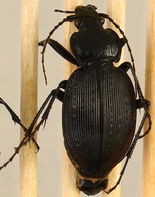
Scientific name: Carabus goryi
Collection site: Mountain Lake Biological Station NEON (MLBS), plot MLBS_009